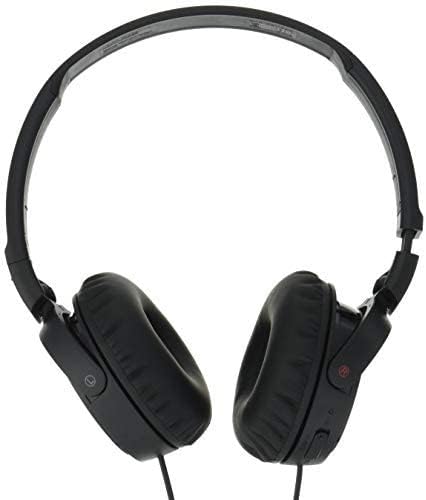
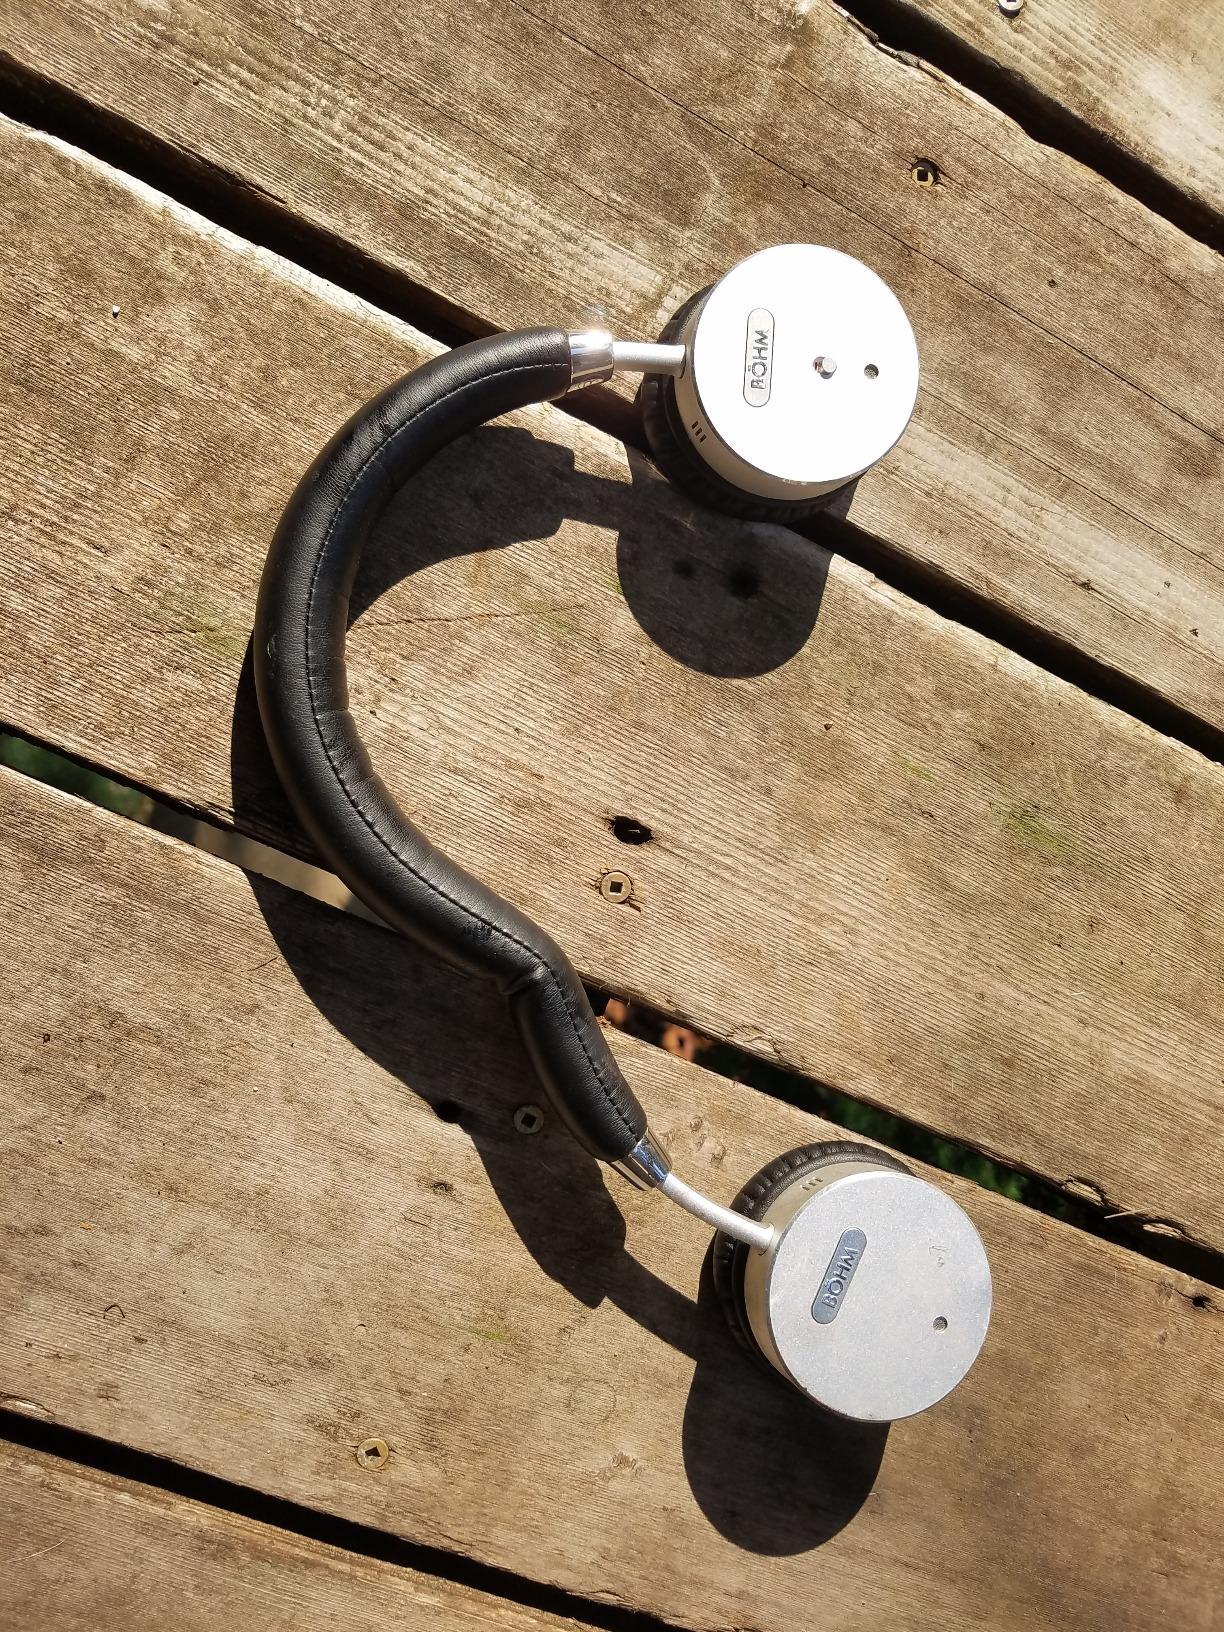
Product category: headphones
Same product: no